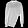
Label: Pullover